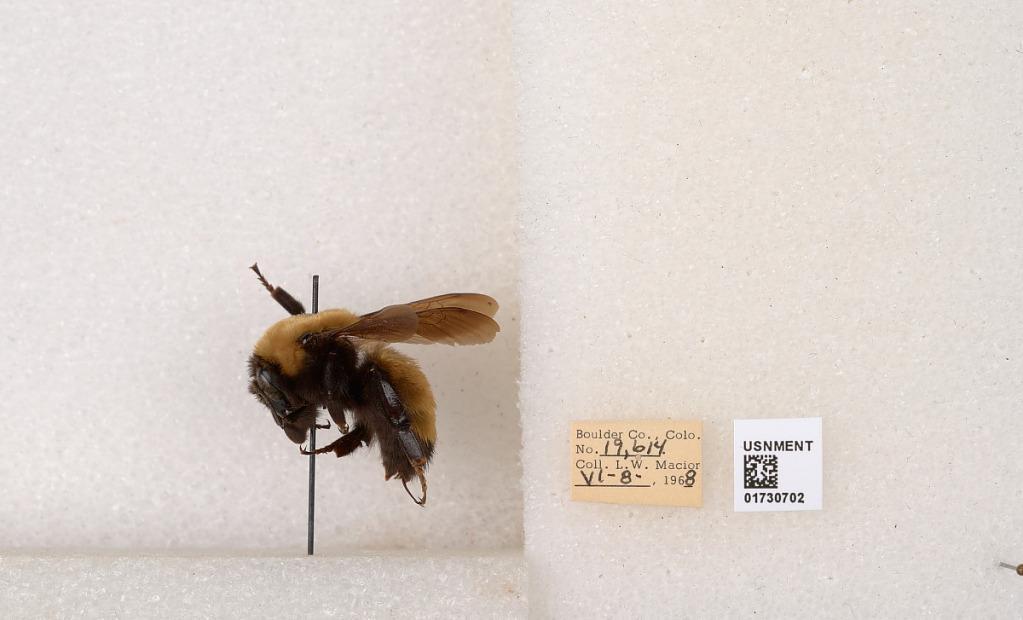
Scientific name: Bombus (Bombus) nevadensis Cresson
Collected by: L. Macior
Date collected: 1968-6-8
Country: United States
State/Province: Colorado
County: Boulder
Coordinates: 40.0925, -105.358